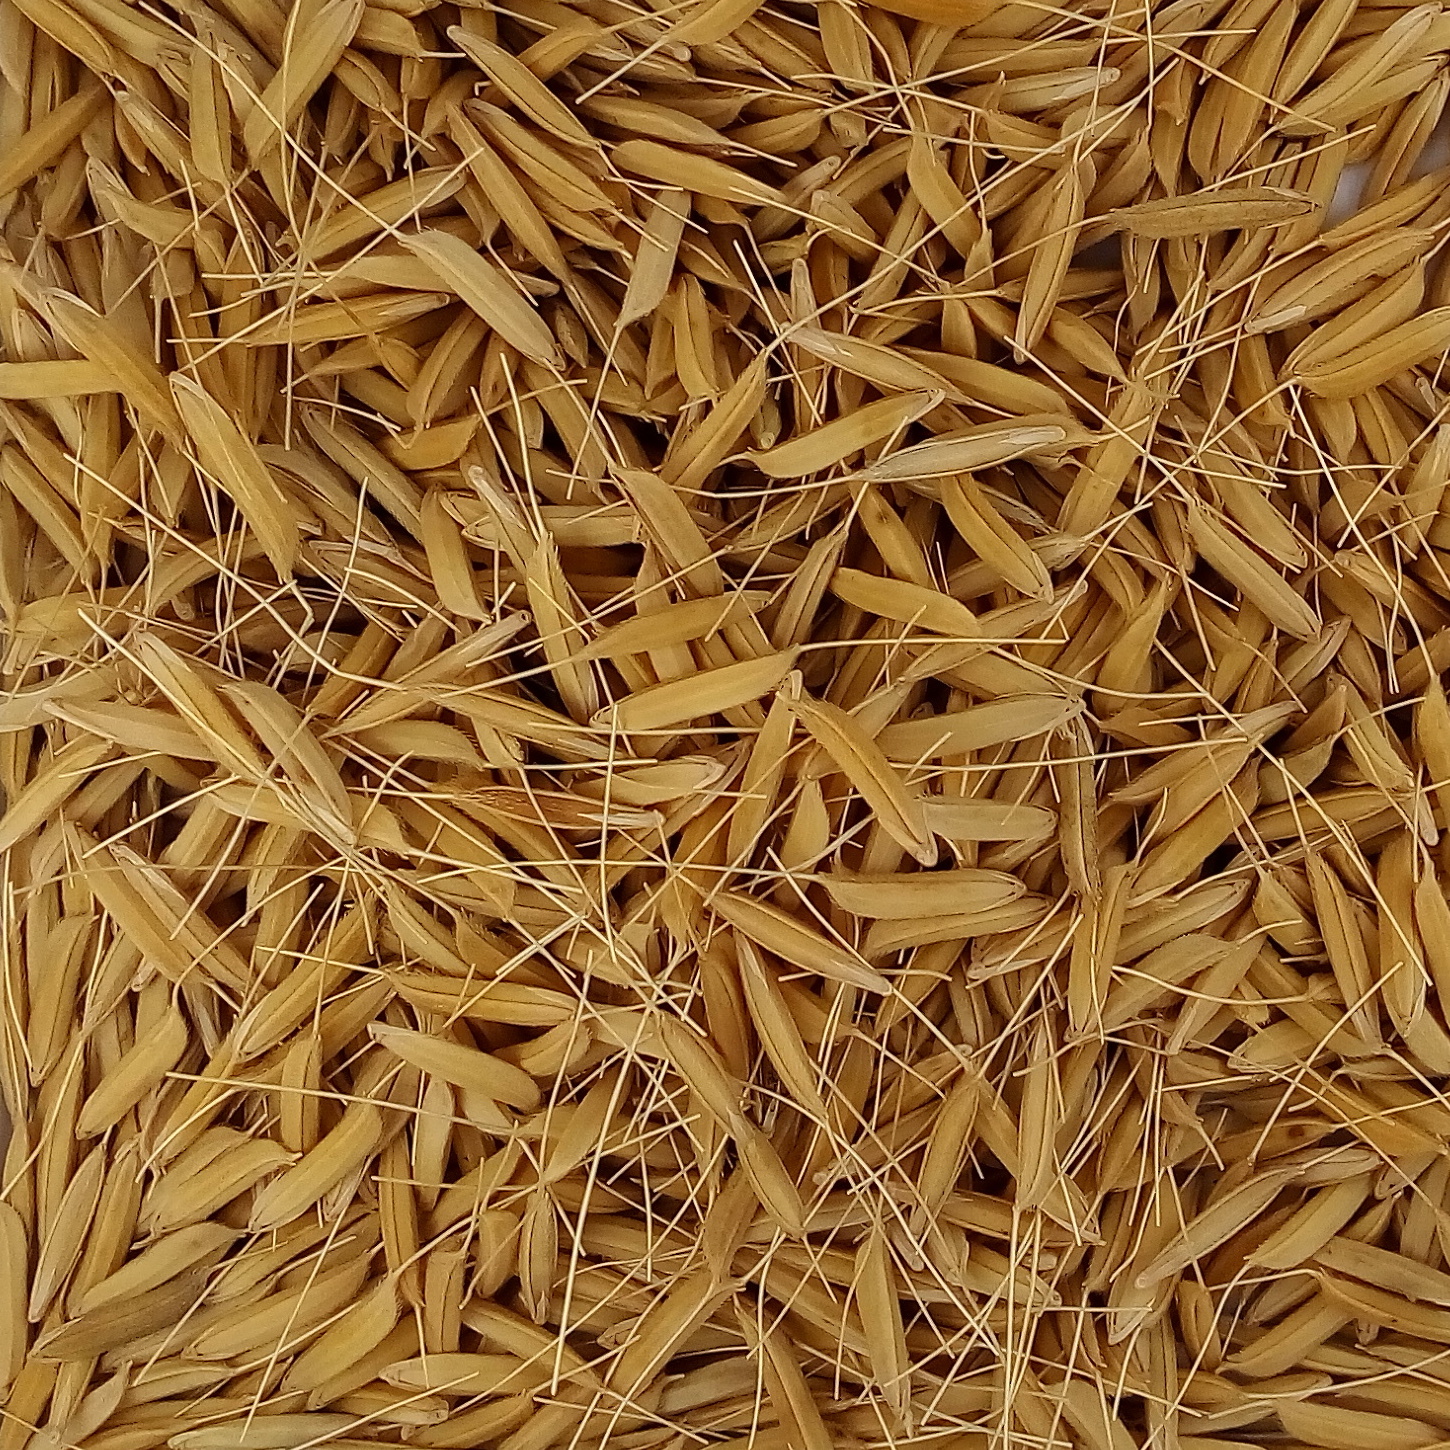
Rice seed variety: 1637